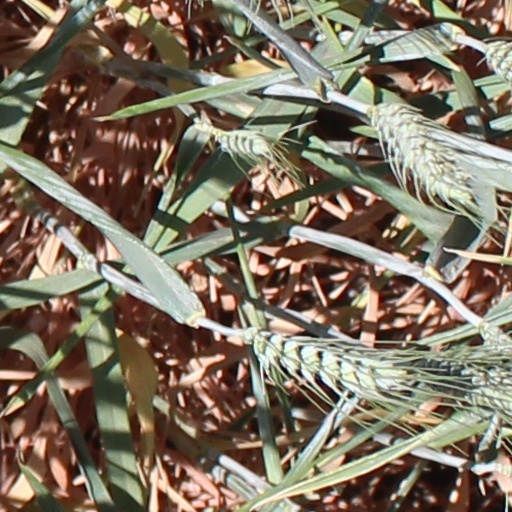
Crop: wheat